Trimontium (Newstead)

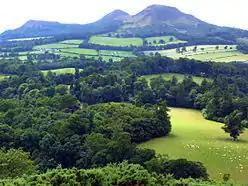
Site of Trimontium with the three peaksof the Eildon Hills in the background

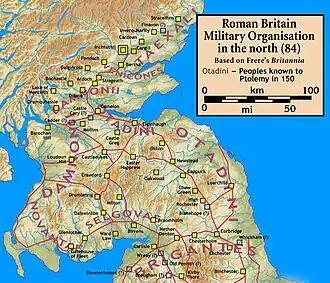
Roman roads and settlements 84 AD

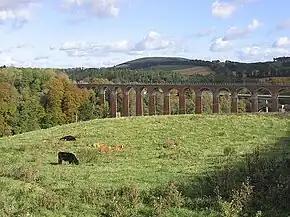
The Roman amphitheatre at Trimontium, with the modern Leaderfoot Viaduct behind

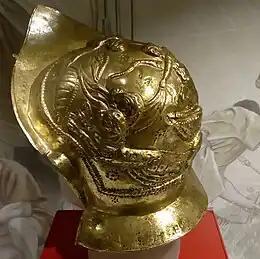
A bronze helmet found at Newstead near the Newstead Helmet

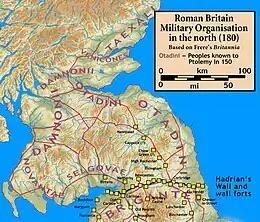
Forts in Roman Scotland 180 AD

Trimontium was a Roman fort complex located at Newstead, near Melrose, in the Scottish Borders, beneath the three Eildon Hills which almost certainly gave it its name (Latin: "trium montium", three hills).